David Gilbarg

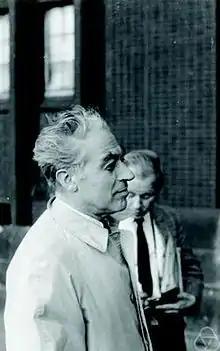
David Gilbarg

David Gilbarg (17 September 1918, Boston, Massachusetts – 20 April 2001, Palo Alto, California) was an American mathematician, and a professor emeritus at Stanford University.